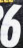
Number: 6